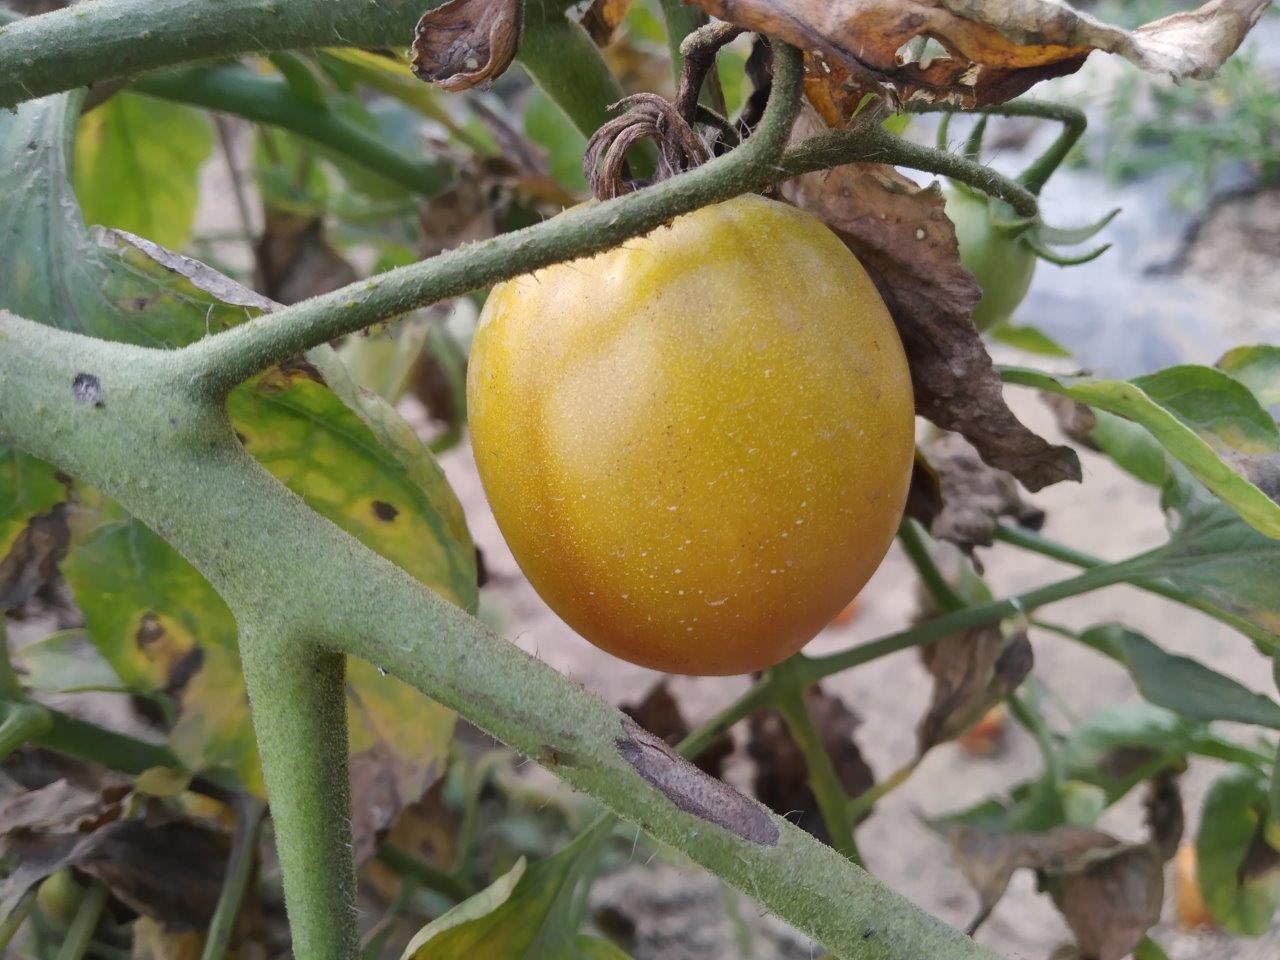
Maturity: Mature